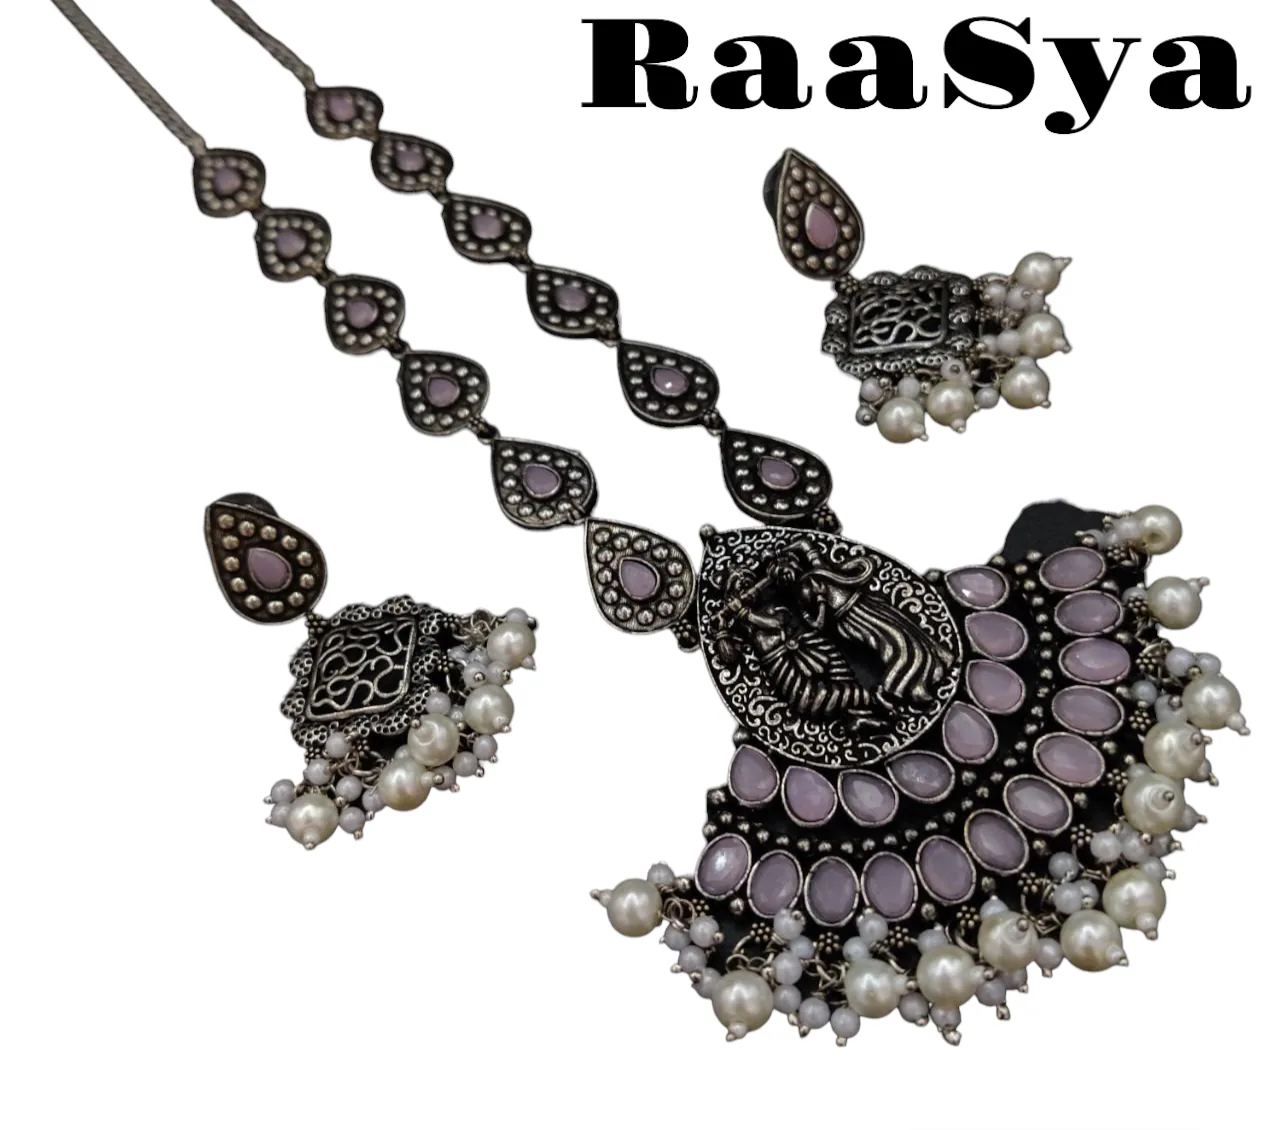
Raasya Radha Krishna Stone Work Oxidised Silver Plated Long Necklace Set
Type: Necklaces
Brand: Raasya
Price: Rs. 349
 RaaSya Introducing our exquisite Stone Work Oxidised Silver Plated Long Necklace Set, specially designed for girls who appreciate elegance and style. This stunning jewelry set combines traditional craftsmanship with contemporary design elements to create a captivating accessory that will enhance any outfit. The necklace features a long chain made from high-quality silver plated metal with an oxidized finish. This unique oxidized effect adds depth and character to the necklace, giving it a vintage and antique appearance. The length of the chain is carefully chosen to complement a variety of necklines, making it versatile for different occasions. The highlight of this necklace set is the intricate stone work embellishments. Delicately crafted using vibrant and sparkling stones, these embellishments add a touch of glamour and sophistication to the piece. The stones are strategically placed along the chain, creating a beautiful and eye-catching pattern that instantly grabs attention. The set includes matching earrings that mirror the design of the necklace, completing the look with elegance and symmetry. The earrings feature a secure hook closure, ensuring they stay comfortably in place throughout the day or evening. Whether you’re attending a wedding, a festive celebration, or a casual gathering, this Stone Work Oxidised Silver Plated Long Necklace Set is the perfect accessory to elevate your style. It also makes a thoughtful and memorable gift for birthdays, anniversaries, or any special occasion.